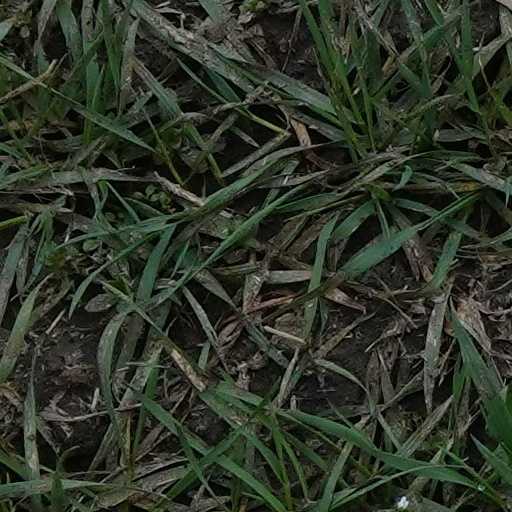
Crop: wheat